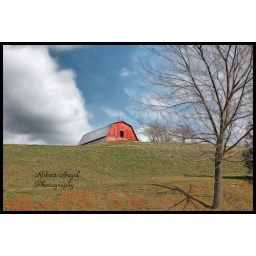
High on a hill a red barn is looking over the valley.